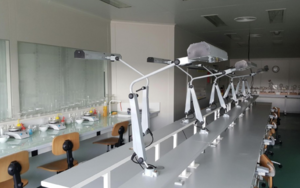
Cela est la propriété de Europe Eduss de leur page https://europe-eduss.com/campus/campus-de-toulon
Europe Eduss est un établissement d'enseignement supérieur privé. Les programmes principaux proposés par l'Europe Eduss sont de médecine dentaire, de kinésithérapie, de pharmacie et de psychologie. Les enseignements sont délivrés dans plusieurs écoles en France et à l'étranger dont à Toulon, Irun, San Giljan, Lugano, Mouscron, ainsi qu'à Chaves et Amares.